Archibald Johnston (Bethlehem)

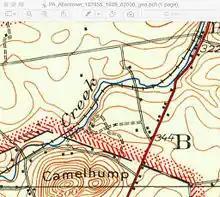
Section of Allentown (Pennsylvania) USGS topo map from 1939

A 1918 book entitled "Men of Bethlehem" published by Fred L. Shankweiler describes Johnston as having